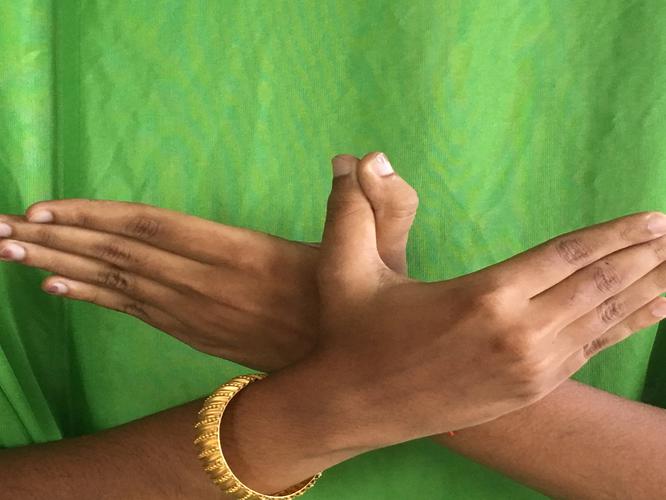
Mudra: Garuda
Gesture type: double_hand